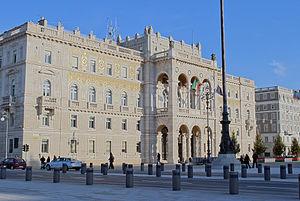
Trieste [tri.ˈɛsː.te] est une ville italienne située au pied des Alpes dinariques sur la mer Adriatique au bord du golfe de Trieste et de la baie de Muggia, à proximité de la frontière italo-slovène. Elle est le chef-lieu de la région autonome de Frioul-Vénétie Julienne et de la province de Trieste.